Sony Building (Tokyo)

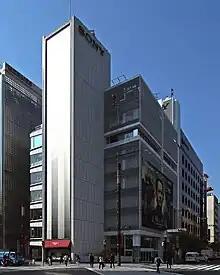

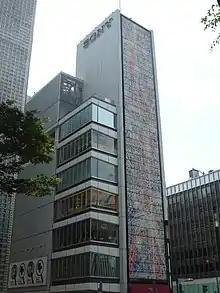
The Sony Building in Ginza

The Sony Building is a building in Tokyo designed by Japanese architect Yoshinobu Ashihara. It is located in Tokyo's Ginza district (Chūō-ku) and opened on April 29, 1966.